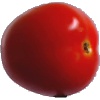
Label: Tomato 4